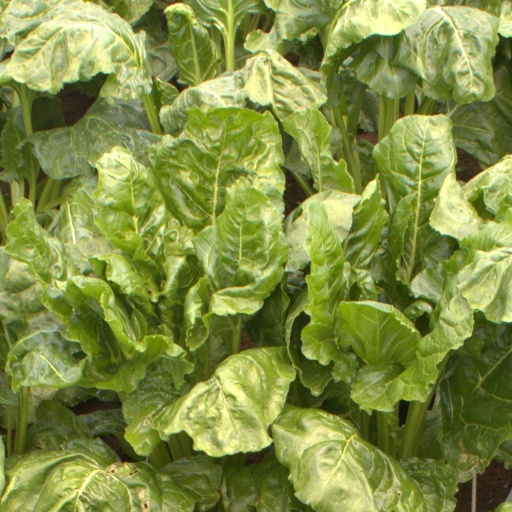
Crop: sugar beet